Return Engagement (1983 film)

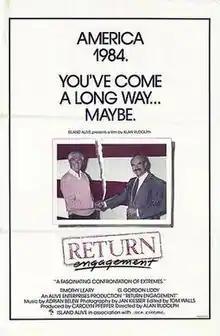
Theatrical release poster

Return Engagement is a 1983 American documentary film about the debate tour between Timothy Leary and G. Gordon Liddy. It was directed by Alan Rudolph.